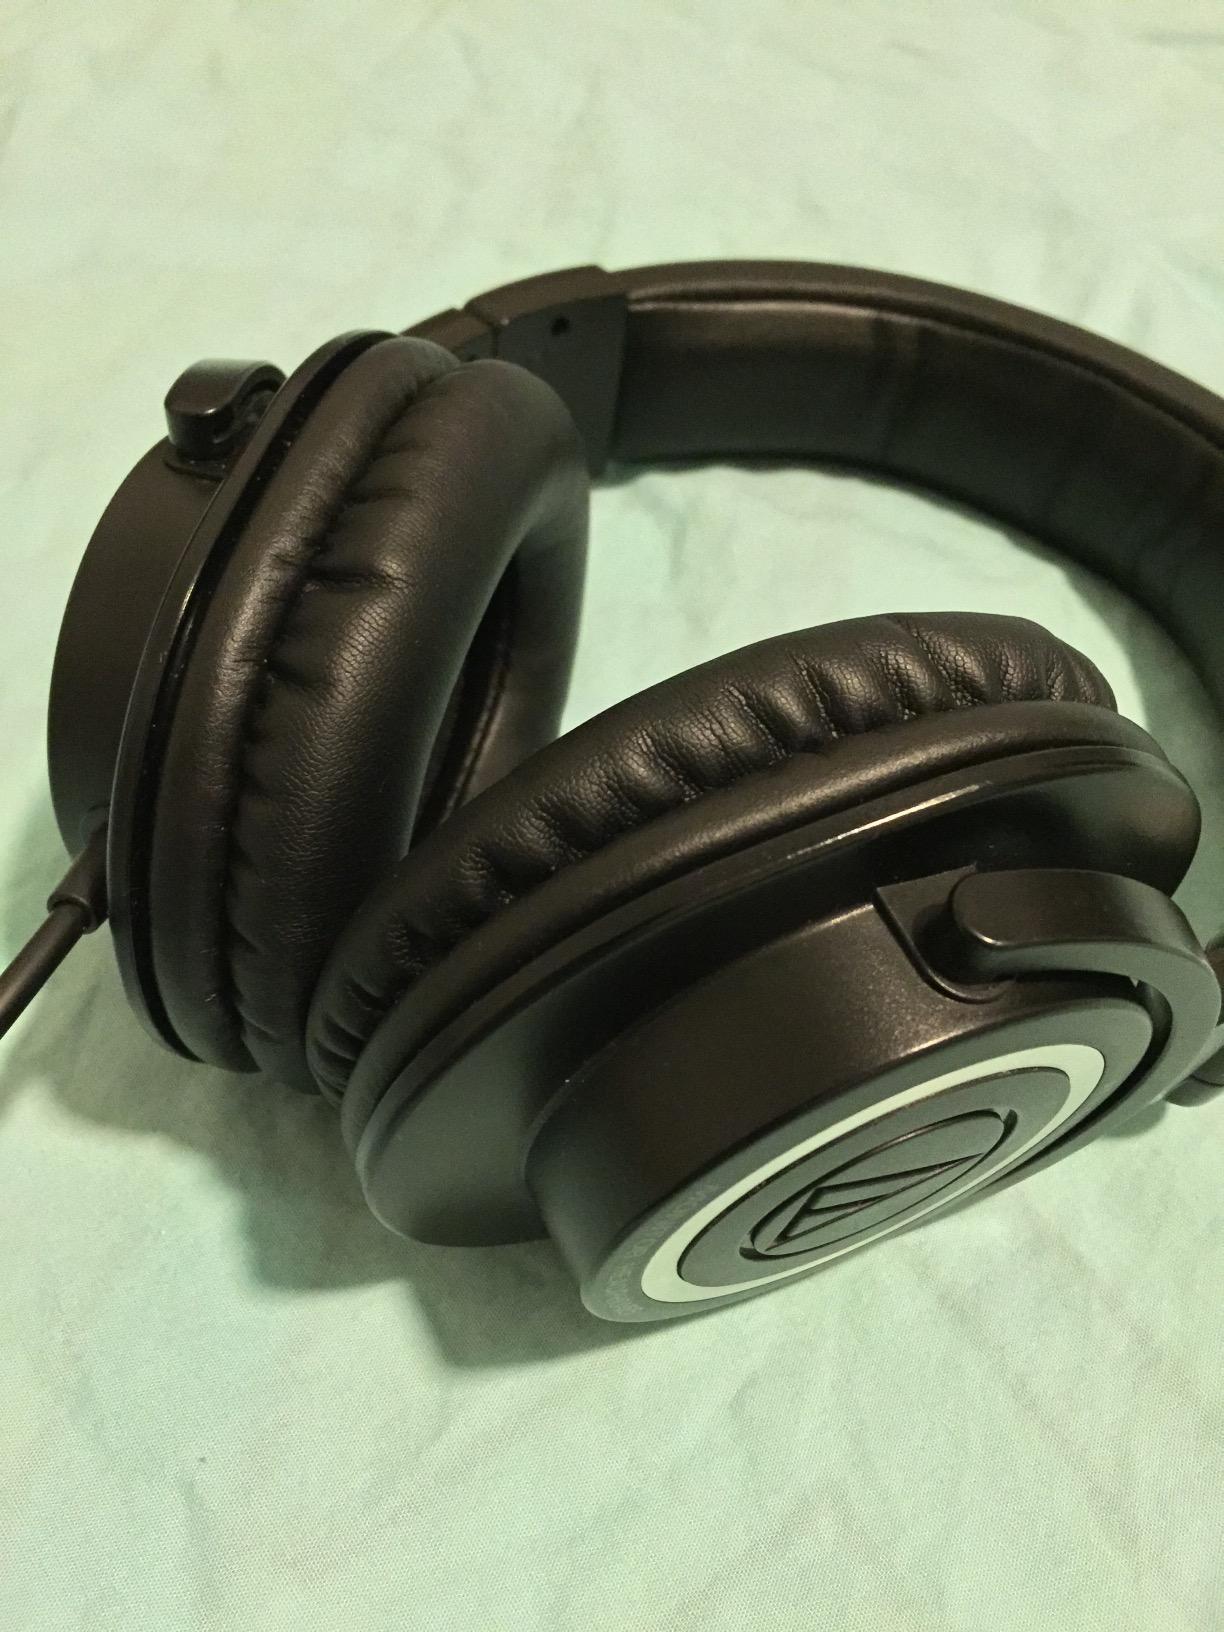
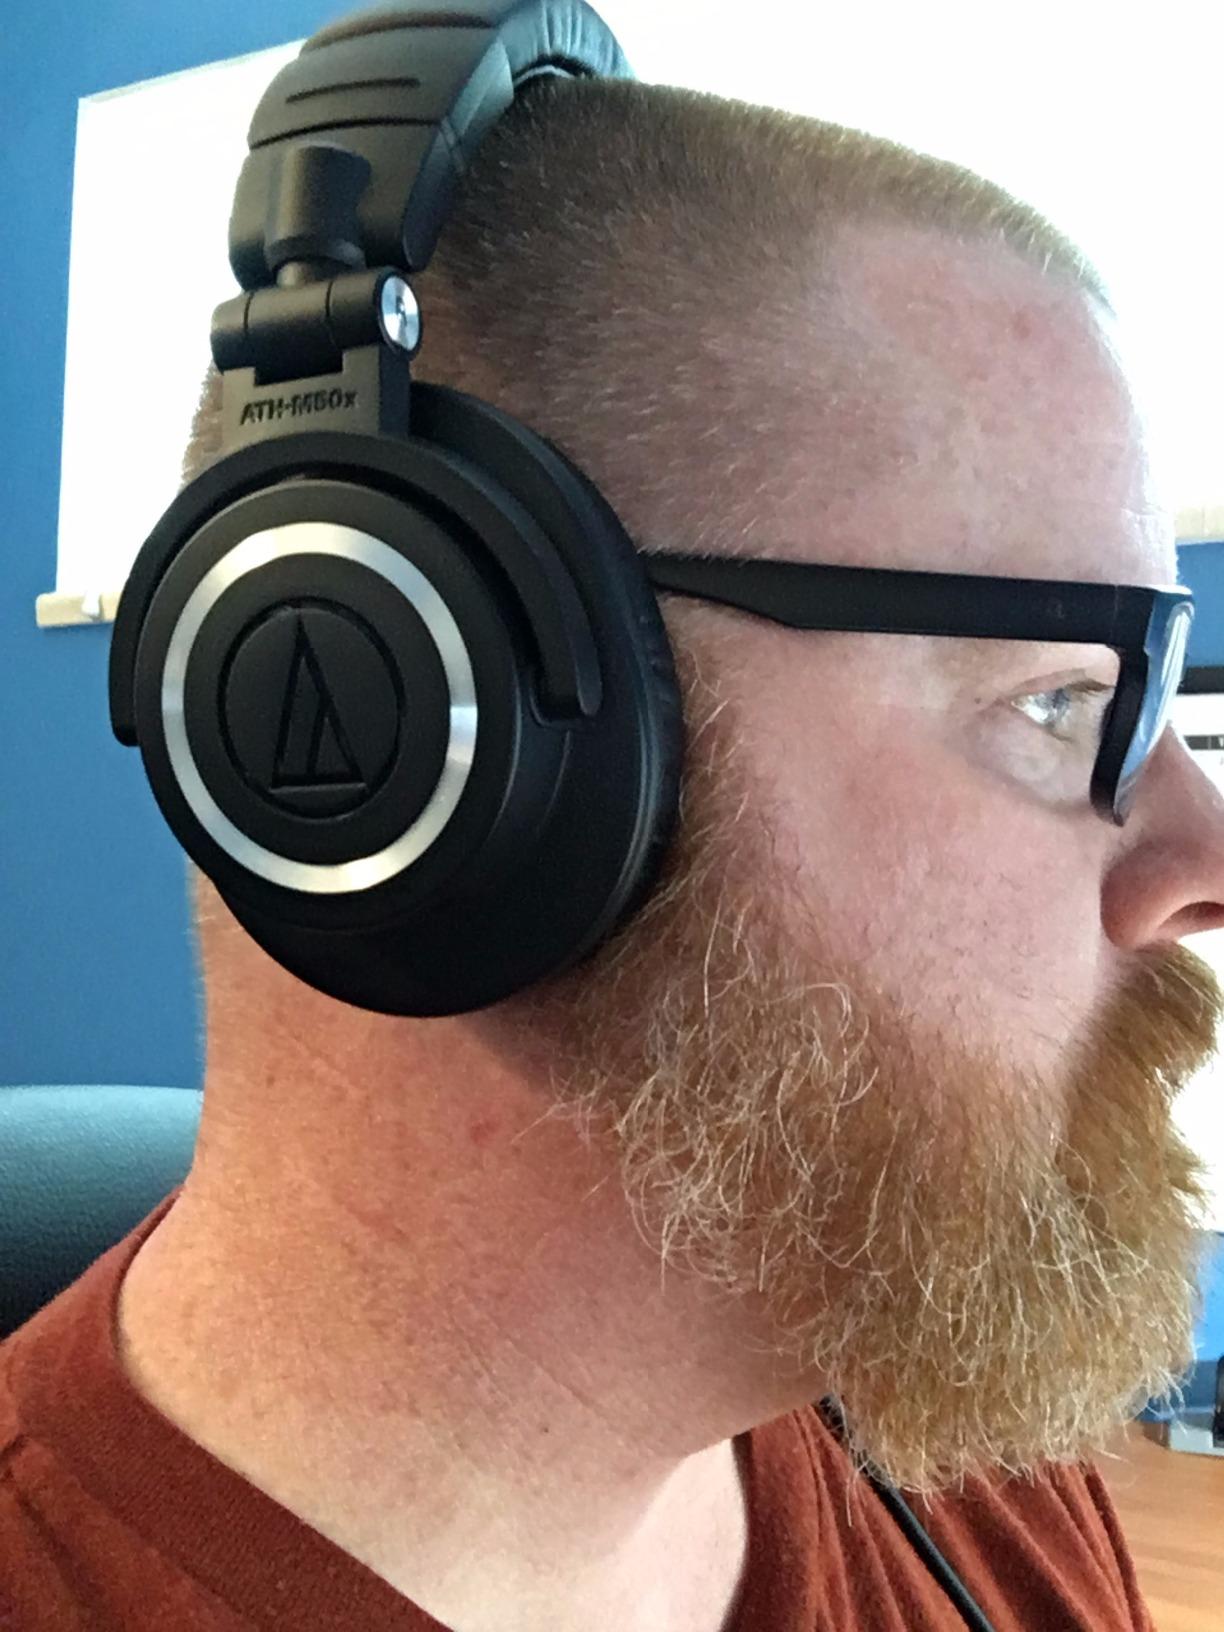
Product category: headphones
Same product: no